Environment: real
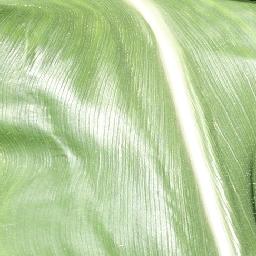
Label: healthy